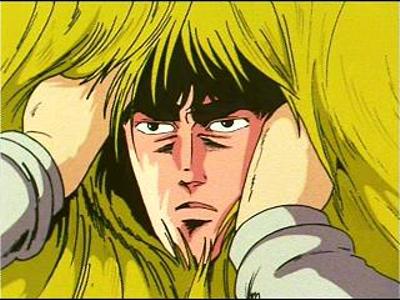
回答: 飼い犬の出産を手伝っていたらとんでもねぇのが出てきた